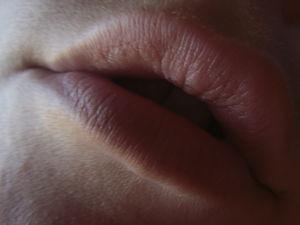
une bouche
La Bouche, également dénommé Cavité buccale, ou encore Cavité orale, est l'ouverture par laquelle la nourriture d'un animal entre dans son corps. Le mot « gueule » s'utilise aussi, mais avec un sens familier voire grossier lorsqu'il est question d'un Être humain. Le terme Gueule est scientifiquement réservé aux mammifères du genre Carnivora, ou plus généralement aux vertébrés carnivores.